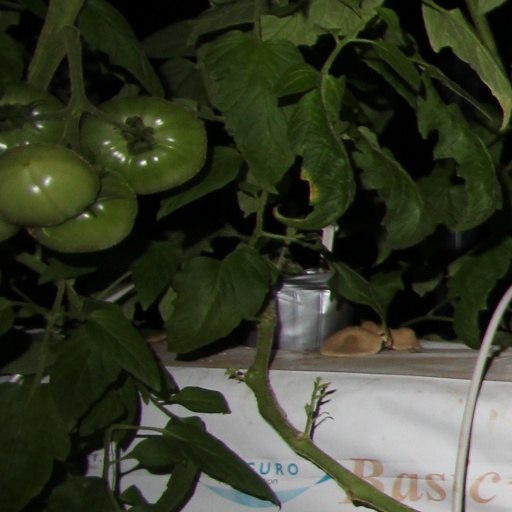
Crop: tomato